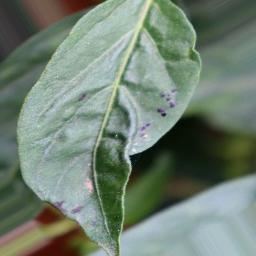
Label: mites_and_trips